The Climb (1999 film)

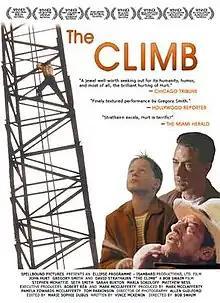
DVD Cover Art for "The Climb" Re-Release

The Climb is a 1999 dramatic film directed by Bob Swaim starring John Hurt, Gregory Smith, David Strathairn, and Marla Sokoloff. An unlikely pair develops a relationship in search of freedom from the inequities and colliding with the inevitabilities of life. It was re-released on DVD 21 August 2007.